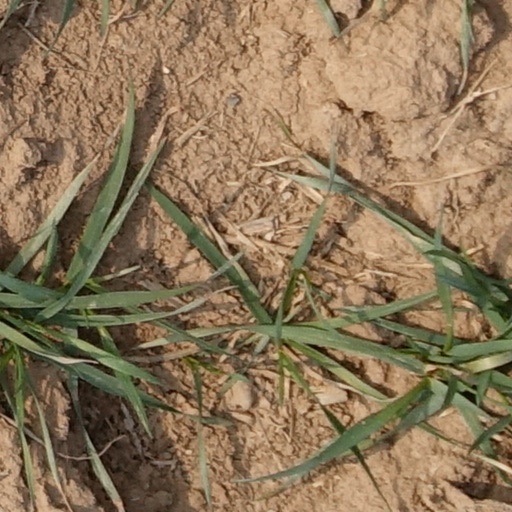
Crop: wheat